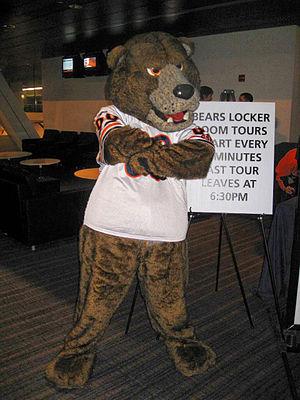
Ce qui suit est une liste des mascottes de la National Football League de chaque équipe :